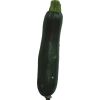
Label: dark_zucchini